Henry Addison Nelson

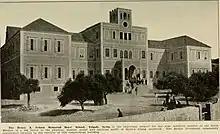
The Henry A. Nelson Memorial Boys' School, Tripoli.

Henry Addison Nelson (October 31, 1820, Amherst, Massachusetts – December 31, 1906, St. Louis) was a Presbyterian clergyman. "He was educated at Hamilton College, Clinton, N. Y. (A.B., 1840), after which he taught at Eaton, N. Y., and Homer, N. Y., until 1843, when he entered Auburn Theological Seminary, from which he was graduated in 1846." He then held the pulpit at the First Presbyterian Church, Auburn, N. Y. (1846–56) and at the First Presbyterian Church, St. Louis (1856–68). He was "professor of systematic and pastoral theology at Lane Theological Seminary, Cincinnati (1868-74), pastor of the First Presbyterian Church at Geneva, N. Y. (1874-1885), and acting pastor at Independence, Mo. (1885-86)." He was also for many years editor of the Church magazine, "The Church at Home and Abroad". The Henry A. Nelson Memorial Boys' School, in Tripoli, Lebanon, was named after him.